Republic of Massa

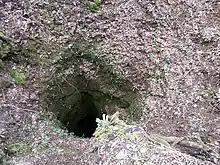
Ancient mining pozzino of the Stregaio Valley, testimony of the medieval mining activity that marked the territory of the Republic of Massa

The pro-Sienese faction, led once again by Ghiozzi and Galluti, resumed contact with the enemy who at that time was engaged with their army in Maremma, for the definitive pacification of Grosseto after some anti-Sienese riots that occurred in the city. Taking advantage of the proximity of the Sienese army to the Massa territories, a surprise attack was then hatched. With the complicity of the pro-Sienese faction, the Porta all'Arialla (the current Porta al Salnitro) was left open late at night, so that enemy troops could enter at the appointed time. So it was that on the morning of 24 August 1335 the army of the Republic of Siena, led by Captain Jacopo Gabrielli, secretly entered the city and together with the citizens who had organized the betrayal, they took all the defensive positions of the Old City surprising the citizens in their sleep.